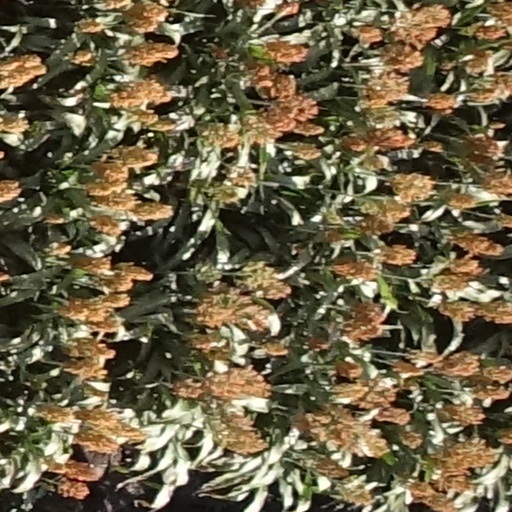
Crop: sorghum